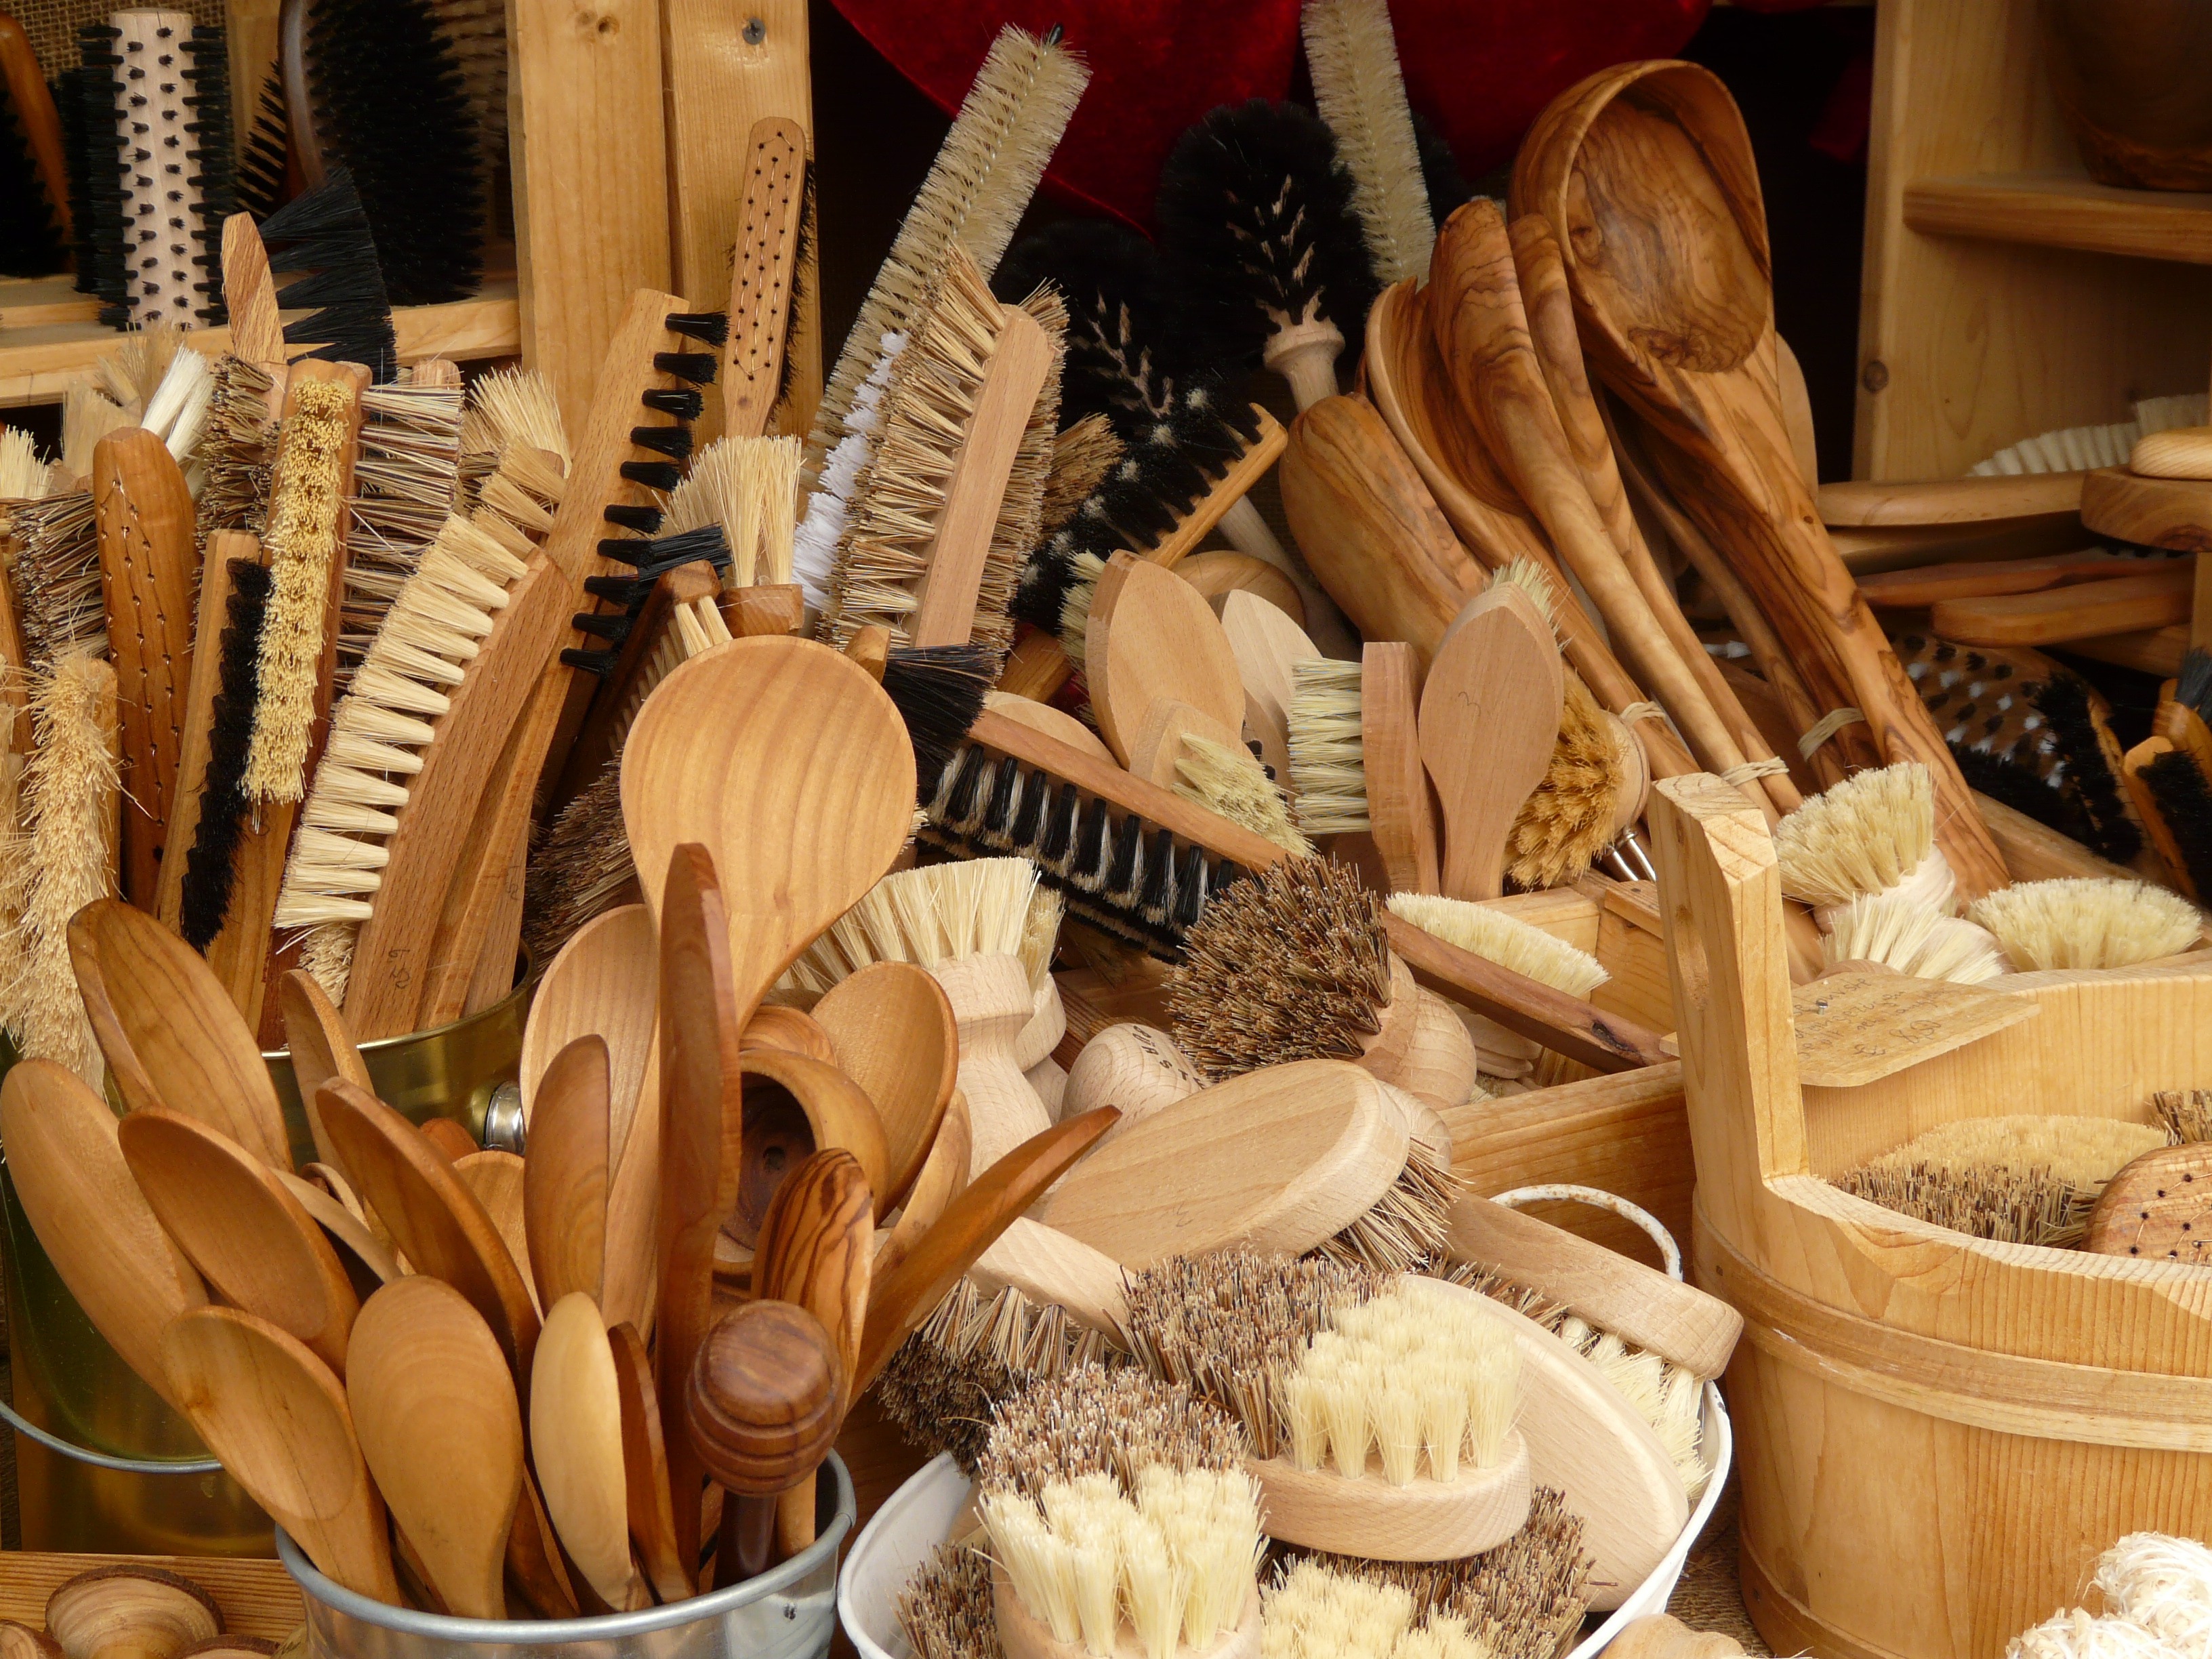
wood, food, market, carving, brushes, sales stand, cooking spoon, articles of wood